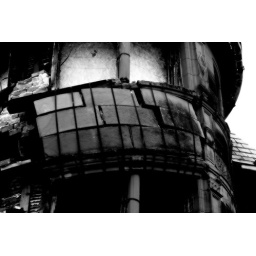
Detail of Ol' Slumpy, in black and white